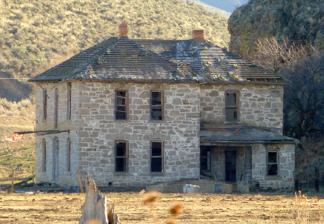
Building: Moses and Mary Hart Stone House and Ranch Complex
Country: United States of America
Year built: 1898
Historic house in Oregon, United States United States historic place Moses and Mary Hart Stone House and Ranch Complex U.S. National Register of Historic Places The Hart House in 2015 Show map of Oregon Show map of the United States Location 1 mile (1.6 km) west of Post Office on Bully Creek County Rd. Nearest city Westfall, Oregon Coordinates 43°58′53″N 117°43′20″W / 43.981411°N 117.722343°W / 43.981411; -117.722343 Area 3 acres (1.2 ha) Built 1898 Architectural style Italianate NRHP reference No. 01000498 Added to NRHP May 10, 2001 The Moses and Mary Hart Stone House and Ranch Complex , in Malheur County, Oregon near Westfall , is a historic property that is listed on the National Register of Historic Places .  It includes Italianate architecture.  Also known as the Mose Hart Stone House , it was listed on the National Register of Historic Places in 2001. The house's design is a copy of the Rinehart Stone House built in 1872 in Vale, Oregon .  In 2000, it was identified as endangered and valuable:  as "an intact, rare example of Vernacular-Italianate style architecture...one of the finest examples of pioneer architecture in eastern Oregon."  According to the NRHP nomination, it had been identified by authors Nielsen and Galbreath in Oregon's Fading Past , as "an architecture gem, soon to be forever lost unless restoration occurs in the near future." See also National Register of Historic Places listings in Malheur County, Oregon References